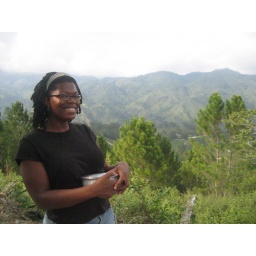
Shauna with a cake in the mountains (on the way to Escojo class)